Pierre Courthial

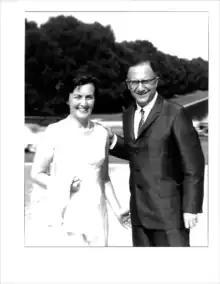
Pierre and Helene in D.C. 1966

In 1973, Courthial helped found a faculty of Protestant Reformed theology in Aix-en-Provence. Paul Wells, Eugene Boyer, Pierre Filhol, and Peter Jones all visited him and asked him to join them. He accepted their invitation, moving to Aix-en-Provence, where he served as the first dean at the Free Faculty of Reformed Theology and taught apologetics and practical theology until his retirement in 1984. He lived at 33 Avenue Jules Ferry from 1974 to 1984. William Edgar (now a professor at Westminster Theological Seminary, Philadelphia) and Pierre Berthoud (who succeeded him as dean) also joined the faculty. During these years Courthial traveled to South Africa, the United States, and Canada. In September 1979, he traveled to Philadelphia at the invitation of Westminster Theological Seminary to speak at their 50 year Jubilee, where he was one of four distinguished recipients chosen to receive Westminster’s first honorary doctorates.